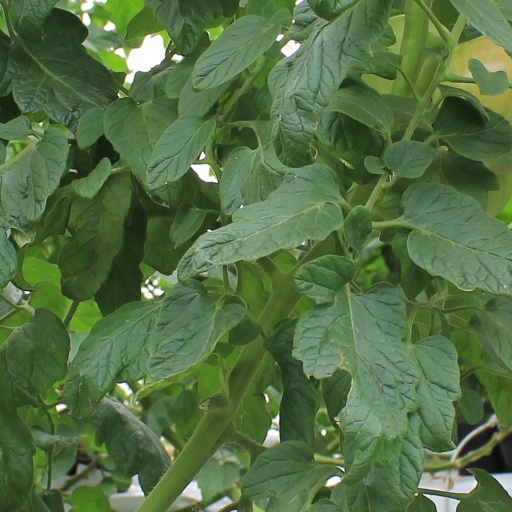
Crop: tomato